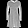
Label: Dress